Big River Telephone

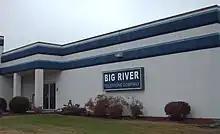
Big River Telephone Corporate Headquarters

In 2001, independent investors acquired the assets of LDD, Inc. The former LDD image was phased out and the company took a new look and approach to the telecommunication industry as Big River Telephone Company, LLC. Over the next several years, Big River Telephone acquired several small local Internet service providers, including one of the leading ISPs in the area, Clas.net. Big River also acquired Cascade.net in 2005 and Atprs.net in 2008.